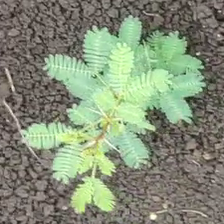
Weed species: Dwarf_cassia_(Chamaecrista pumila)